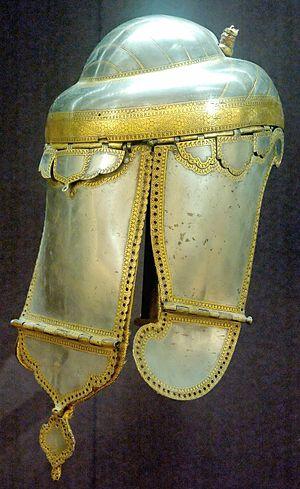
Casque indien du XVIIe-XVIIIe siècle. Casque